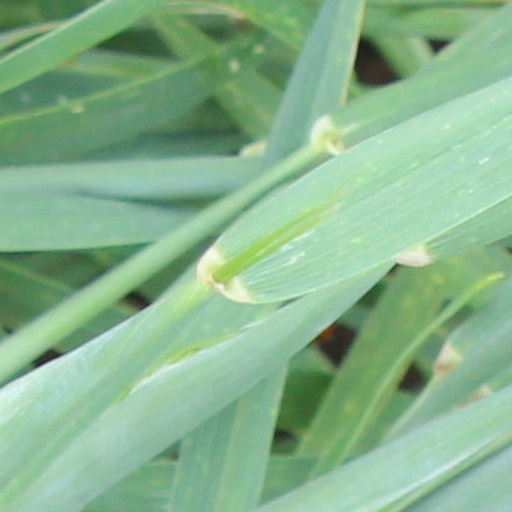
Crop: wheat